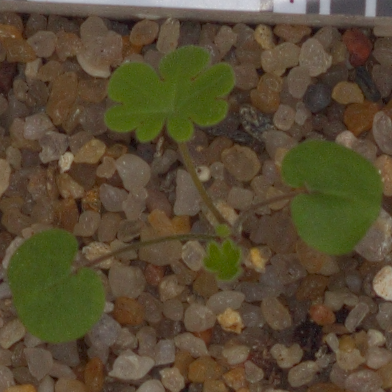
Label: smallflowered_cranesbill